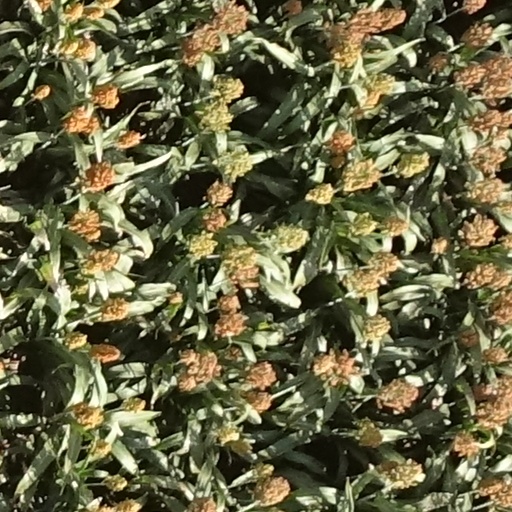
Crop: sorghum